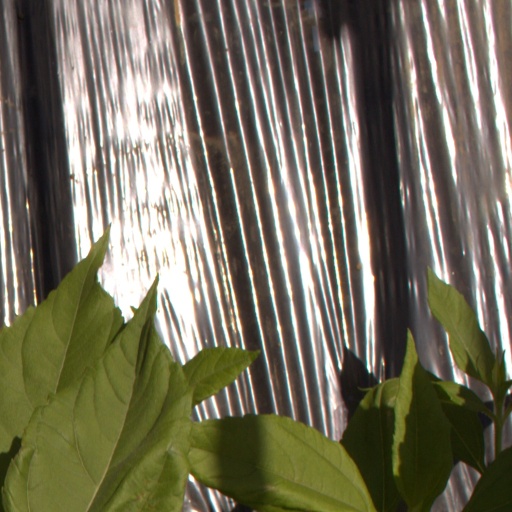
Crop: Jerusalem artichoke